Silesian independence

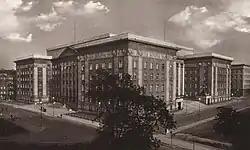

After the First World War a dispute arose about the future of Upper Silesia. This part of the Silesia region was the least affected by centuries of Germanisation. The population was predominately Slavic, especially in rural areas. Many of them considered themselves Poles, and some Czechs. The rest did not feel any strong connections to either of those nations; according to Wojciech Korfanty's estimations, this last group represented up to a third of the total whole population of the region.